Music of Brazil

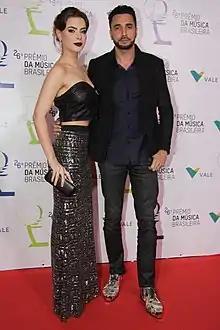
Latino.

Música sertaneja or Sertanejo is a term for Brazilian country music. It originally referred to music originating among Sertão and musica caipira. (Caipira music appeared in the state of São Paulo, and some the regions of Mato Grosso do Sul, Goiás, Minas Gerais, Paraná and Mato Grosso. Musical rhythm is very spread out in the Southeastern and southern regions of Brazil.)